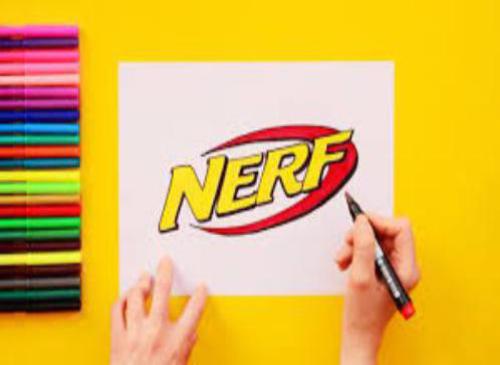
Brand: nerf
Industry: Leisure